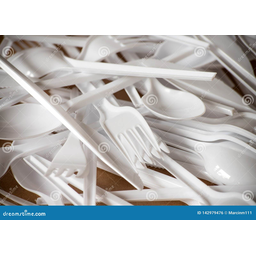
Label: plastic